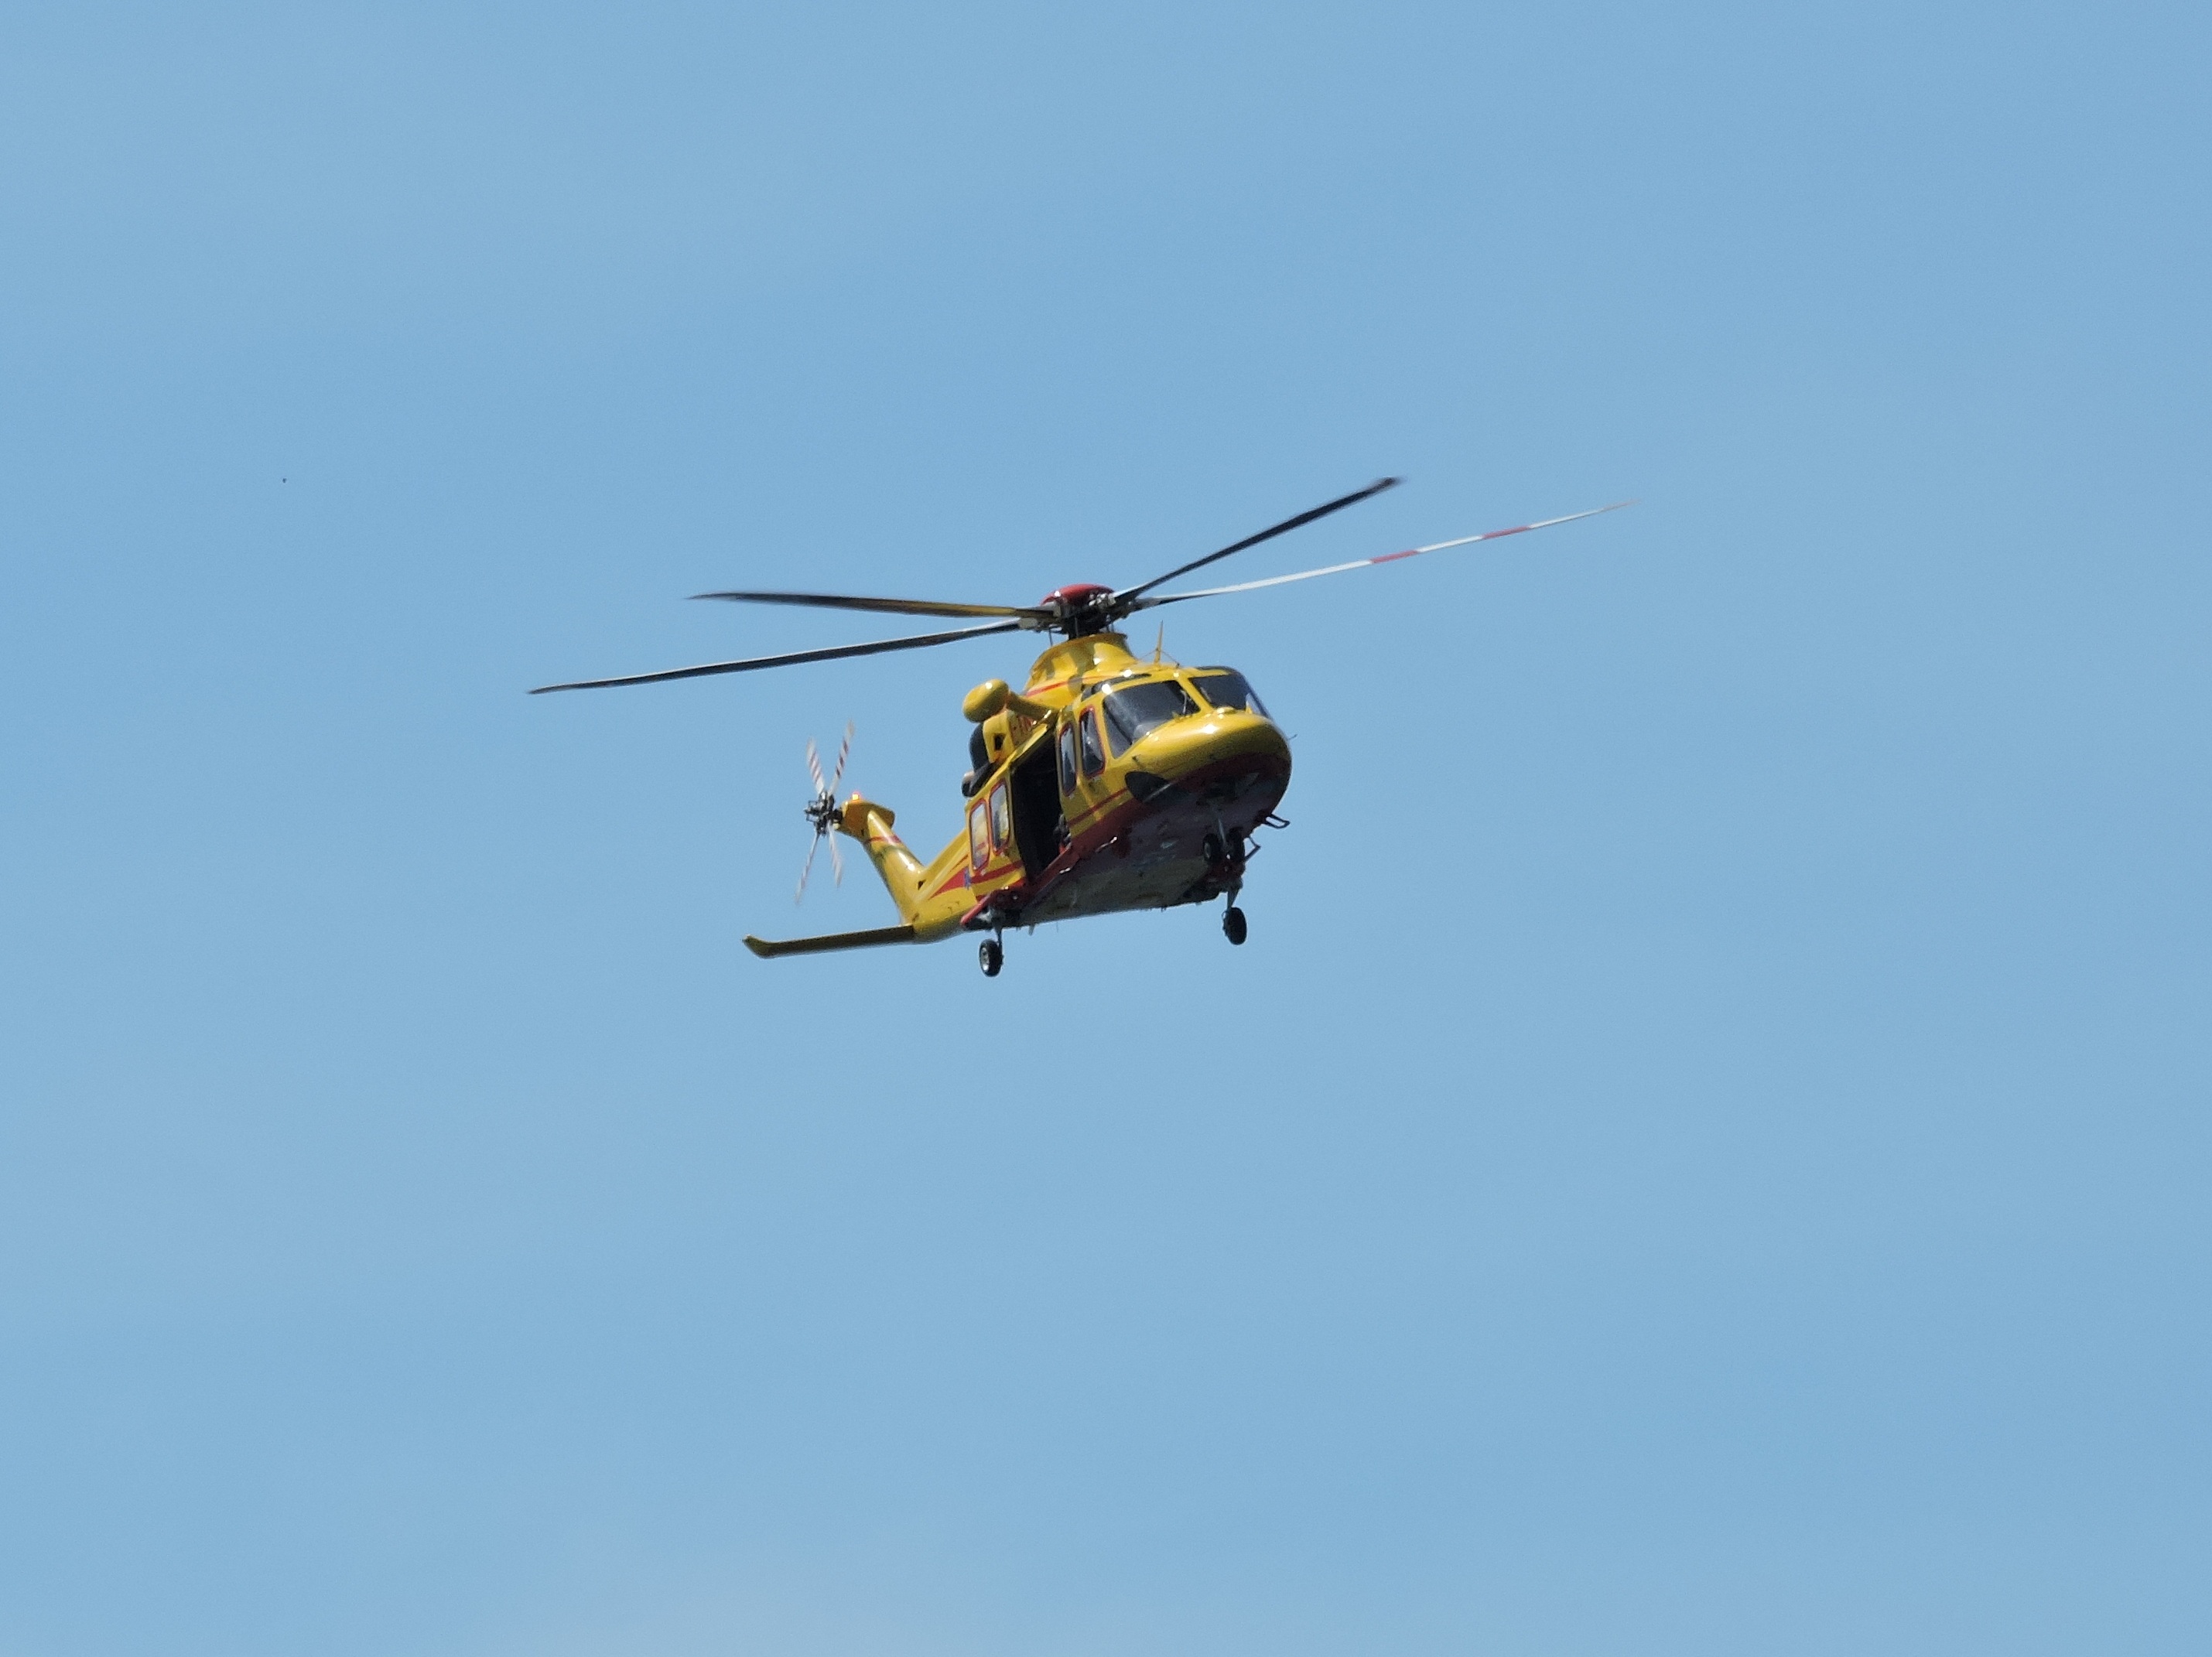
sky, fly, aircraft, vehicle, aviation, flight, helicopter, rotorcraft, air show, air force, atmosphere of earth, helicopter rotor, military helicopter